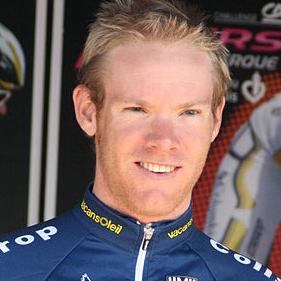
Age: 29